Static model aircraft

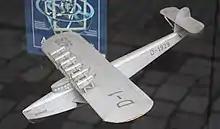
Paper model of Dornier X flying boat

Materials used to make static metal aircraft include die-cast and aluminum. Aluminum static models vary in the amount of detail. A detailed aluminum model aircraft might include a detailed fuselage and cockpit, retractable landing gear, and markings that closely mirror the original aircraft. Additionally, models may be designed with functional features such as hinged access panels, folding wings, retractable landing gears, and activated control surfaces. Moreover, they could potentially include operational navigation lights and electrically powered propellers. Other details such as the paint finish and surface textures, contribute to a realistic appearance in these types of models.